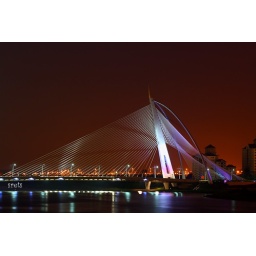
&amp;quot;The hardest thing in life is to know which bridge to cross and which to burn&amp;quot; - D. Russell. Credit to Syib's tripod